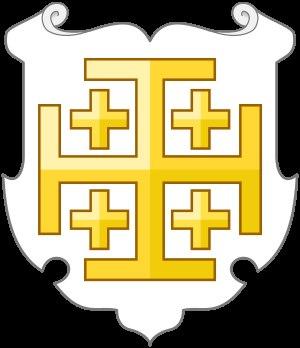
Une custodie dans la famille franciscaine est une sous-province dépendant d'une province, ou territoire d'activité des Franciscains, où sont regroupés couvents et institutions de l'Ordre. Elle est dirigée par un custode. La plus importante d'un point de vue historique et symbolique est la custodie franciscaine de Terre sainte ou custodie de Terre sainte.